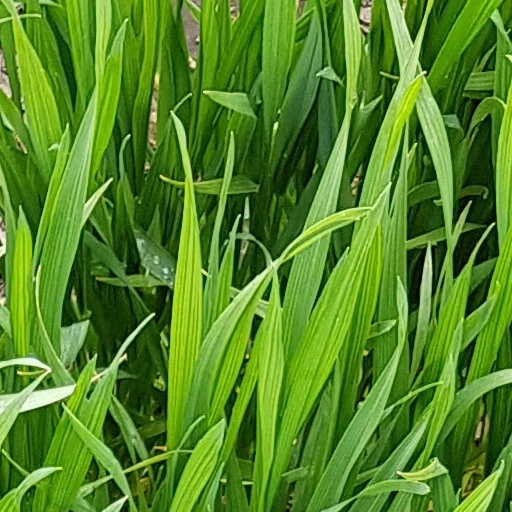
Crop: wheat